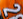
Number: 2